Viktor Yanukovych

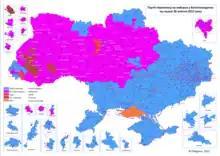
The results of the 2012 parliamentary election. Yanukovych's Party of Regions is in blue.

In 2012, during the Ukrainian parliamentary elections of that year, Yanukovych's party of Regions won the poll with 30% against 25.5% for imprisoned Yulia Tymoshenko's Fatherland party.